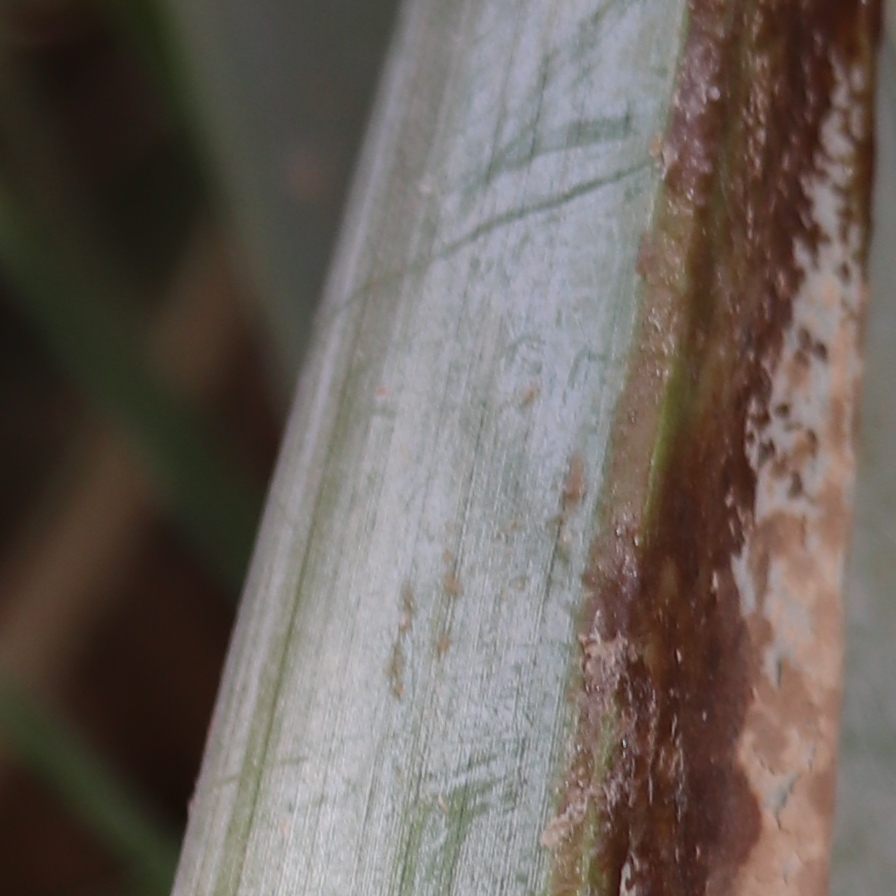
Label: Honey